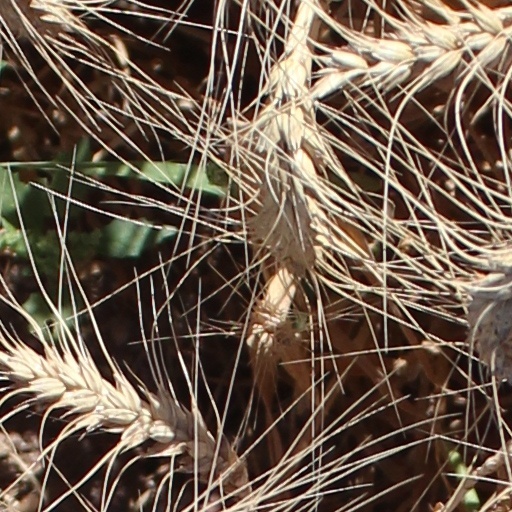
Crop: wheat